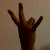
The image shows a hand gesture representing the number 7 in Indian Sign Language.